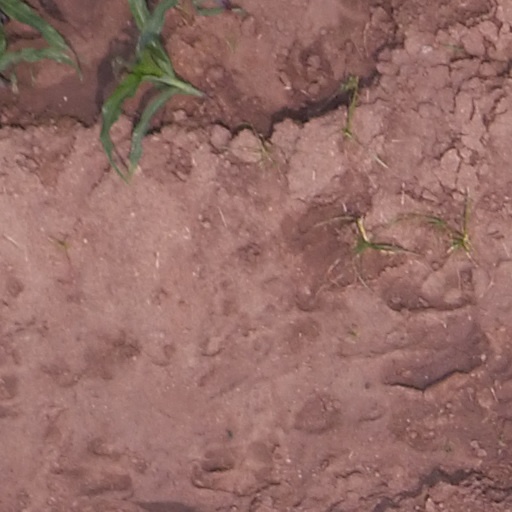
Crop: maize; corn